Vicky Hernández

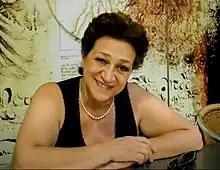
Vicky Hernández (2011)

Vicky Hernández is a Colombian movie, theater and TV actress born in Tuluá.